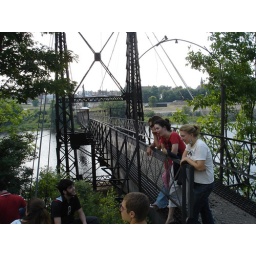
Chillin' some more by the railroad tracks and an old rusty pedestrian bridge.